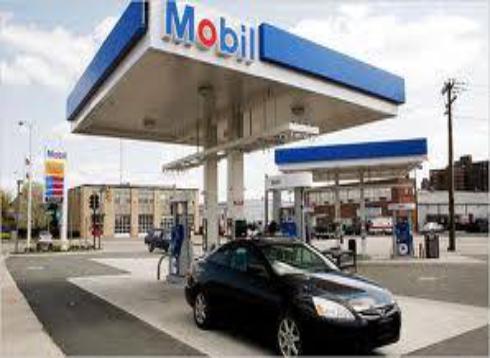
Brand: mobil
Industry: Necessities